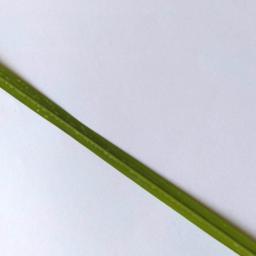
Label: Rice___Healthy